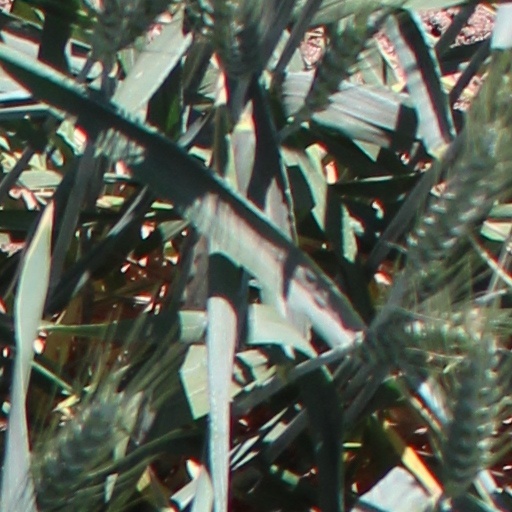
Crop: wheat